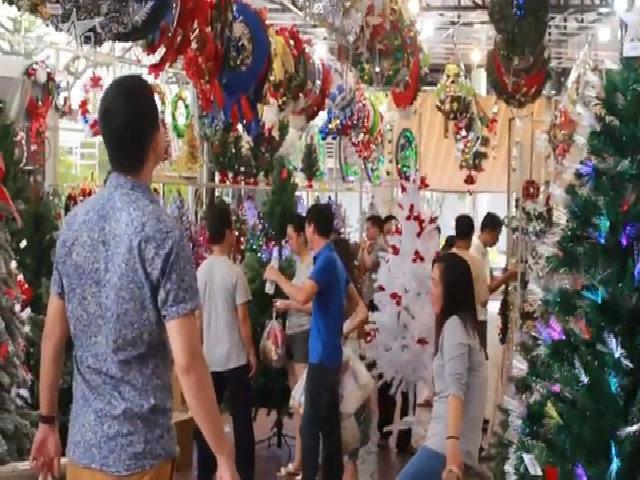
có nhiều người xuất hiện ở một cửa hàng bán đồ trang trí